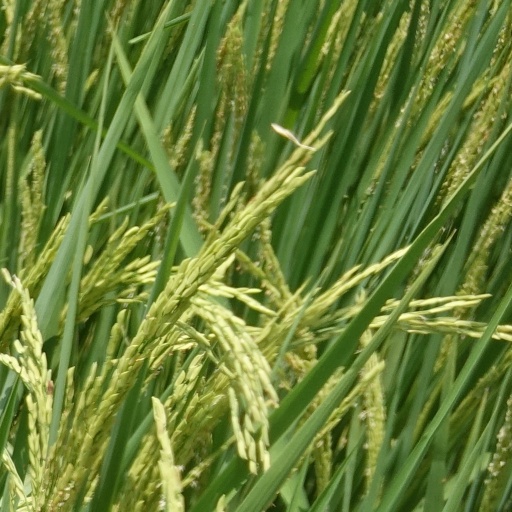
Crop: rice